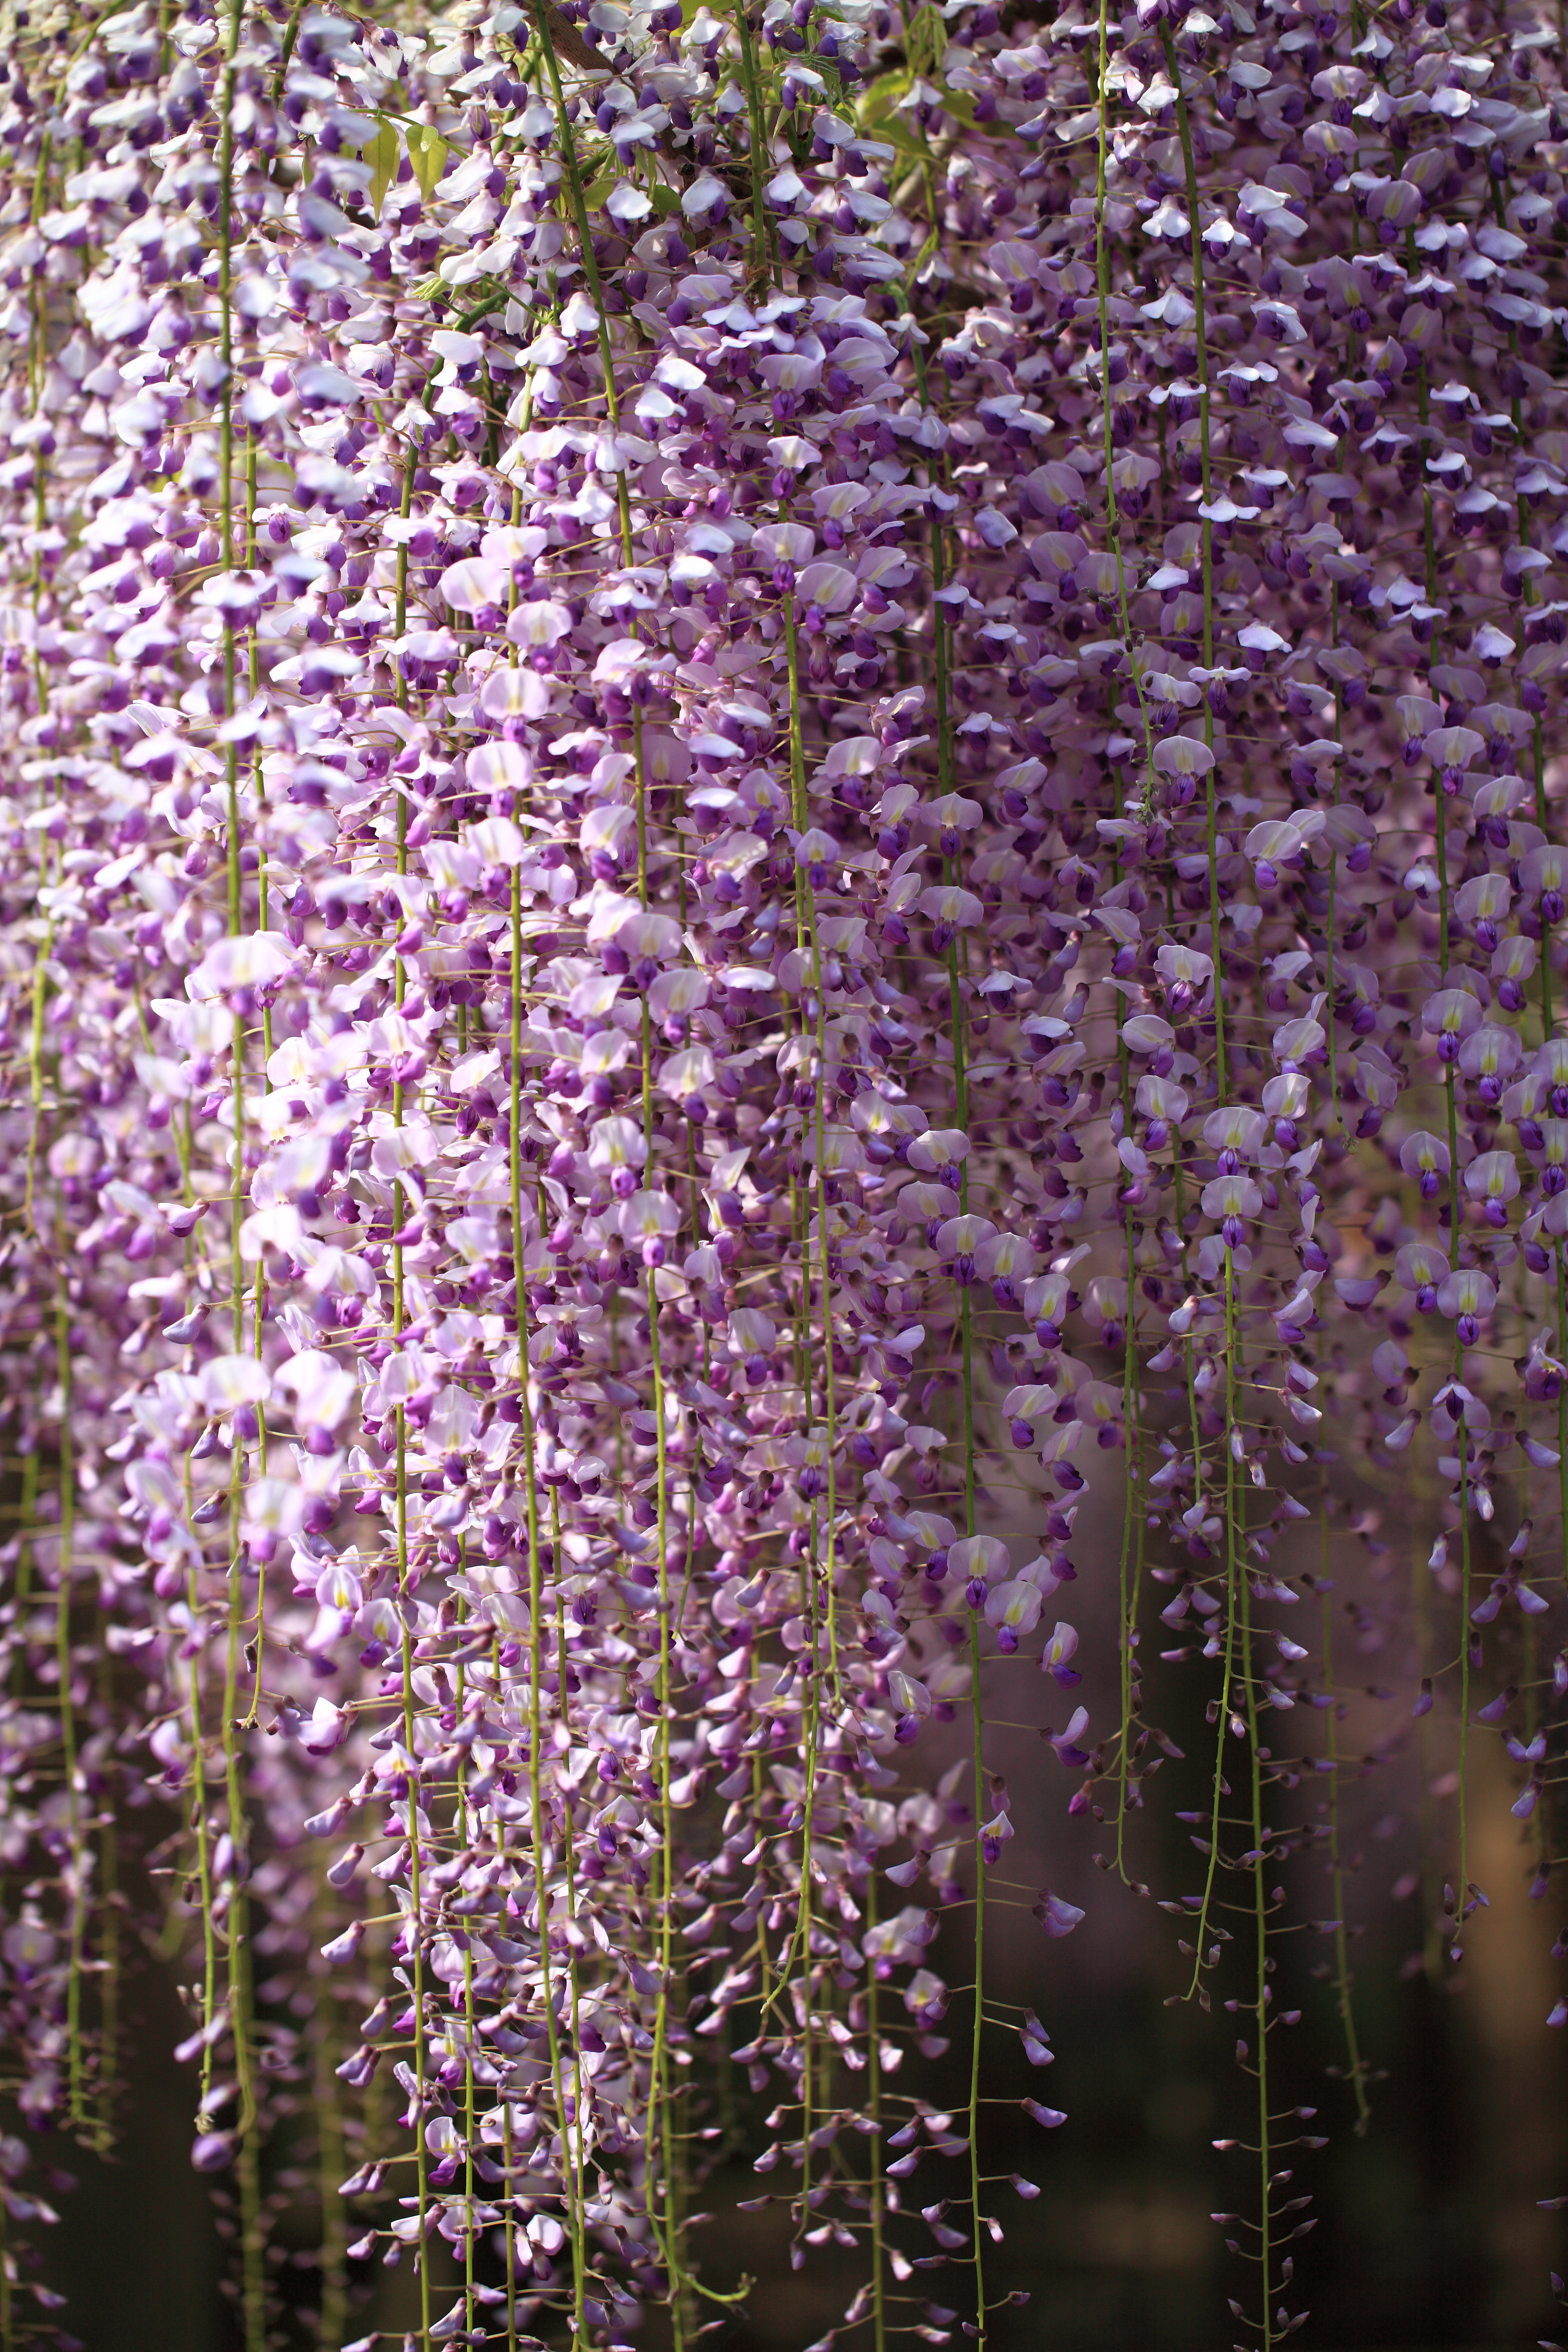
grass, branch, blossom, plant, sunlight, leaf, flower, high, botany, flora, shrub, 5d, hires, markii, wisteria, hi, res, resolution, saitama, ushijima, kasukabe, floribunda, japanesewisteria, flowering plant, grass family, plant stem, land plant